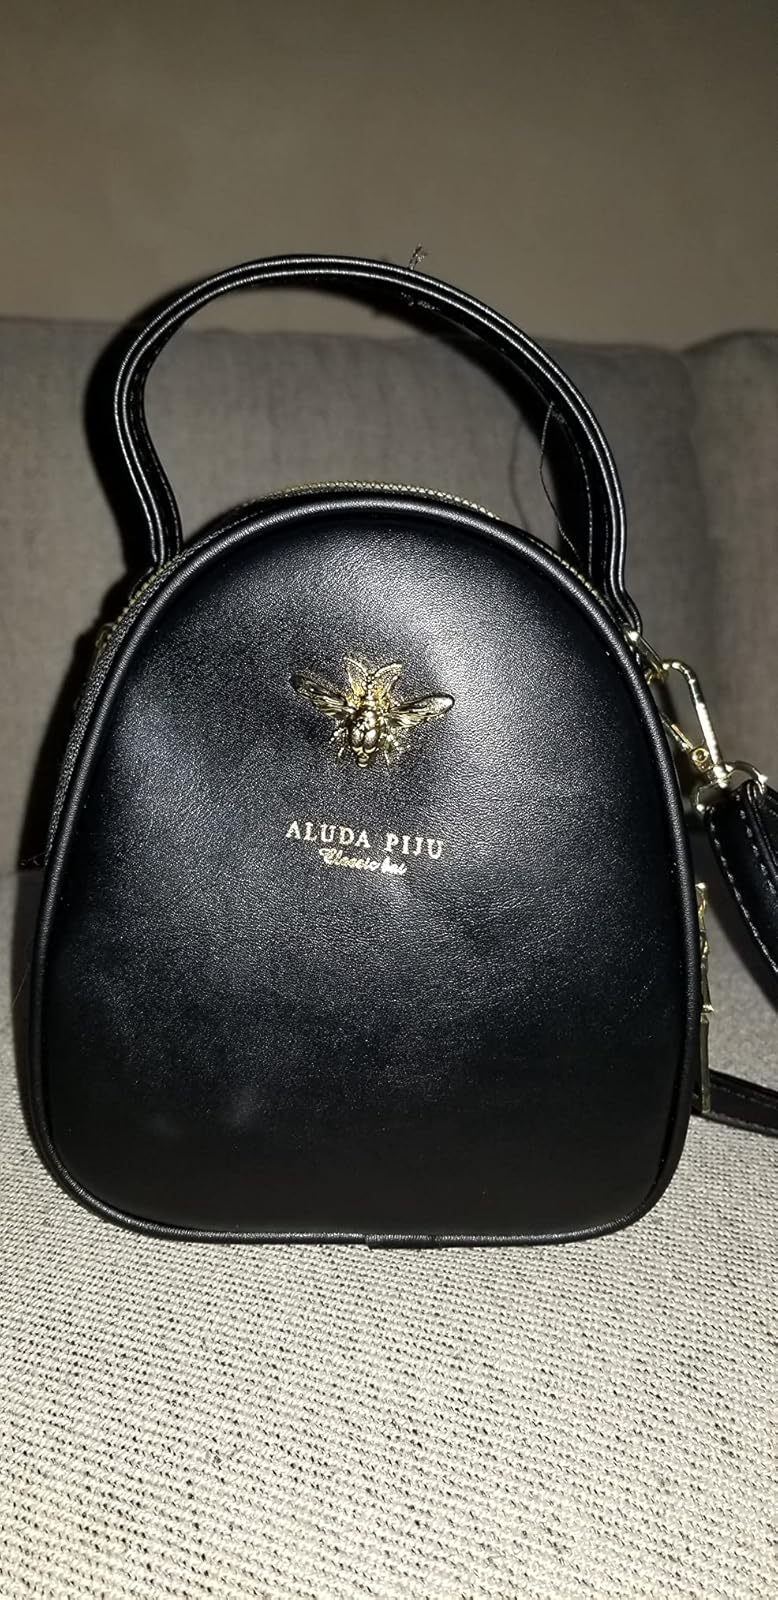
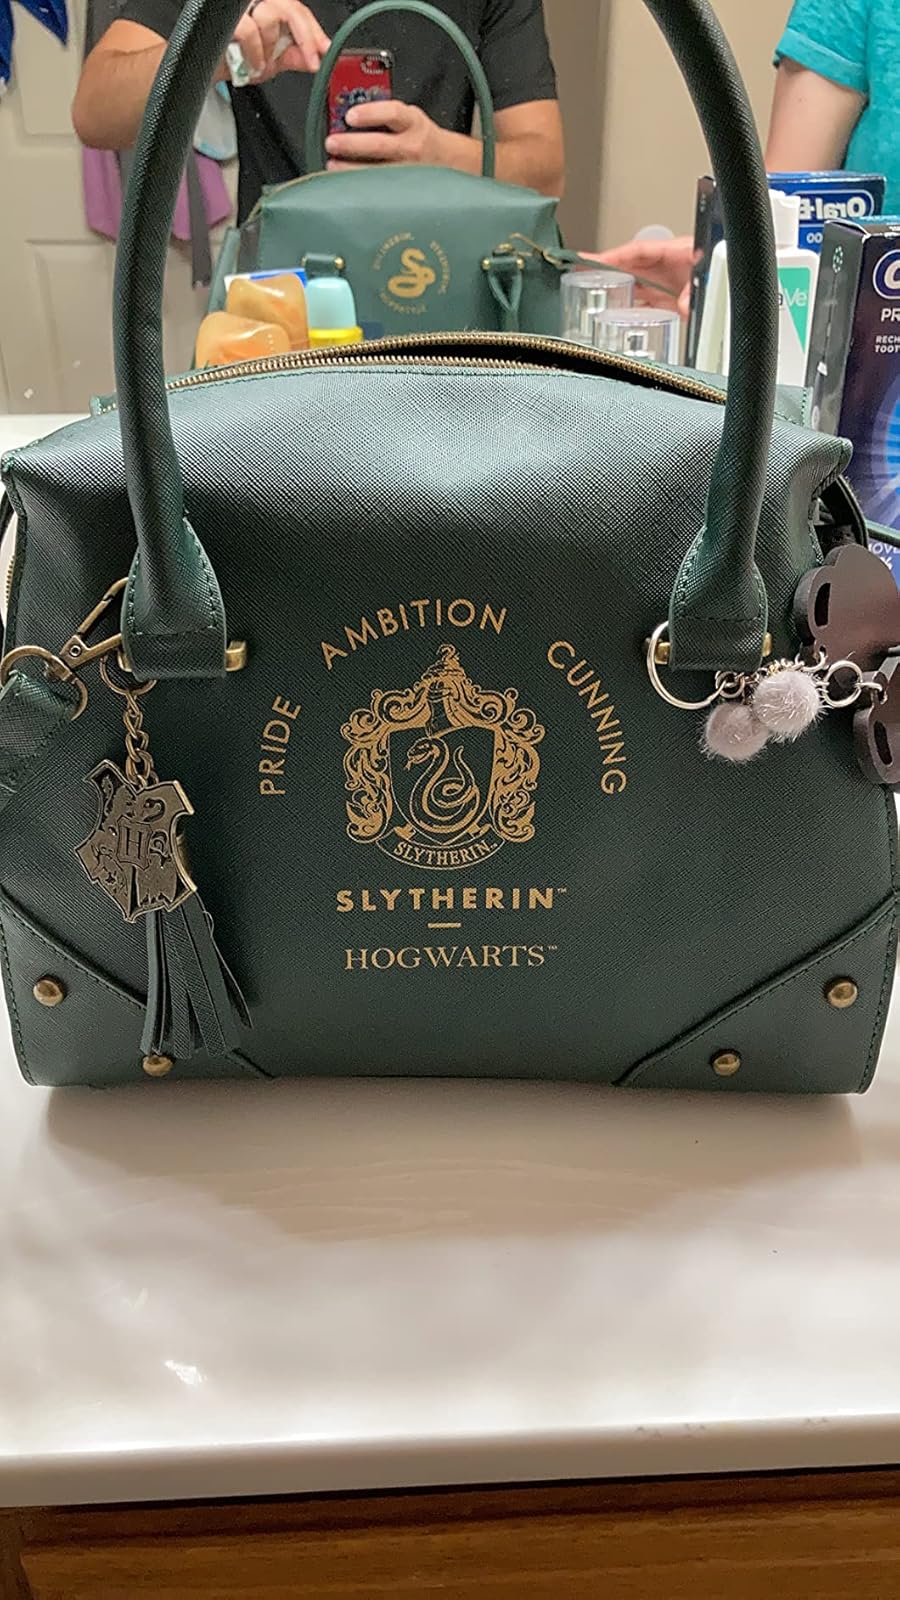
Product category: accessories_handbag
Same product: no